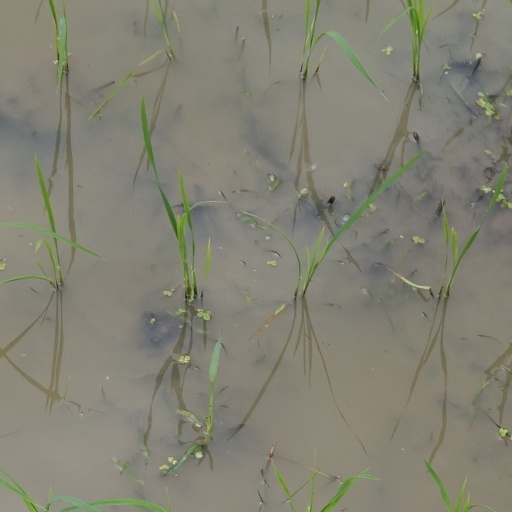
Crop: rice